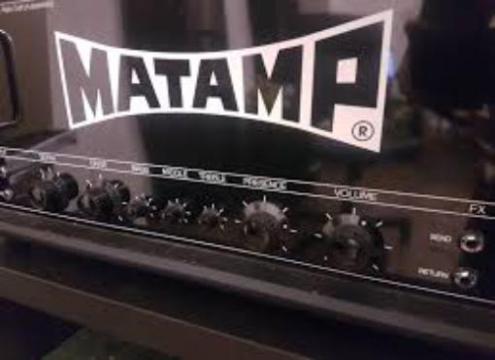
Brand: matamp
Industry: Others